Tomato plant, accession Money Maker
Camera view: horizontal (90 deg, fisheye); turntable rotation: 120 degrees
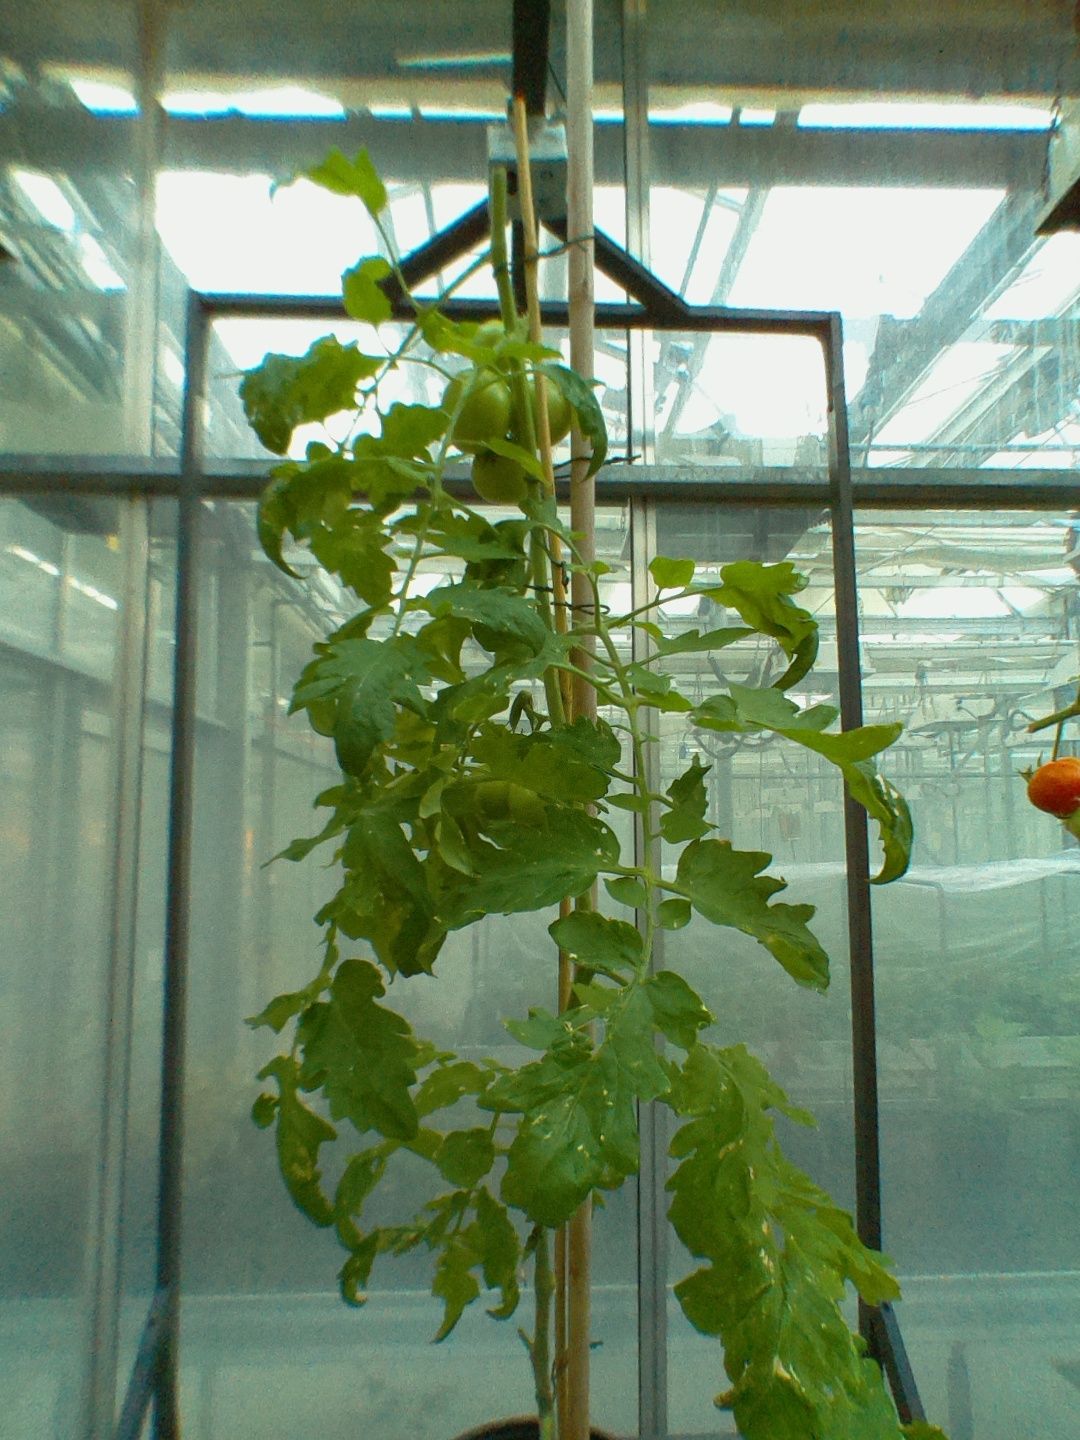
BBCH growth stage 78: 80% -90% of final fruit size